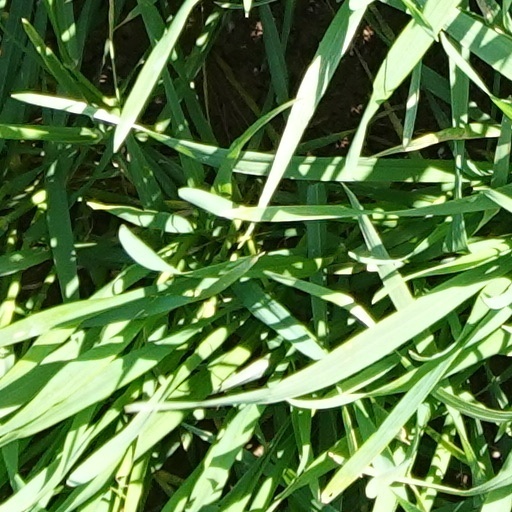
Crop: wheat